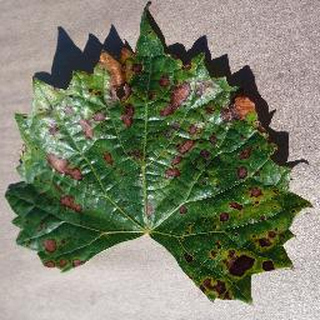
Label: grape_esca_black_measles